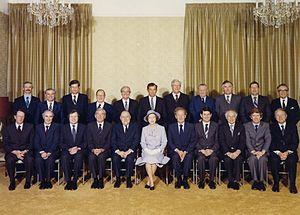
Le cabinet de Nouvelle-Zélande est l'organe exécutif du gouvernement néo-zélandais. Il est responsable de la politique en Nouvelle-Zélande et est constitué du Premier ministre et des autres ministres les plus importants. Il s'inspire, dans ses fonctions et sa composition, du cabinet britannique ; le gouvernement néo-zélandais est en effet fondé sur le système de Westminster.